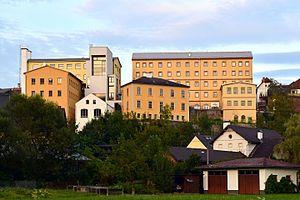
Cet article recense les pratiques inscrites au patrimoine culturel immatériel en Autriche.